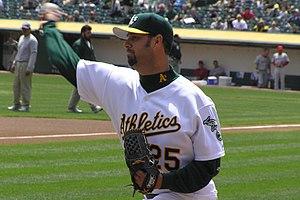
Esteban Antonio Loaiza Veyna est un ancien lanceur droitier de la Ligue majeure de baseball. Il évolue de 1995 à 2008 et connaît sa meilleure saison en 2003 lorsqu'il remporte 21 victoires, un record pour un lanceur mexicain, avec les White Sox de Chicago.